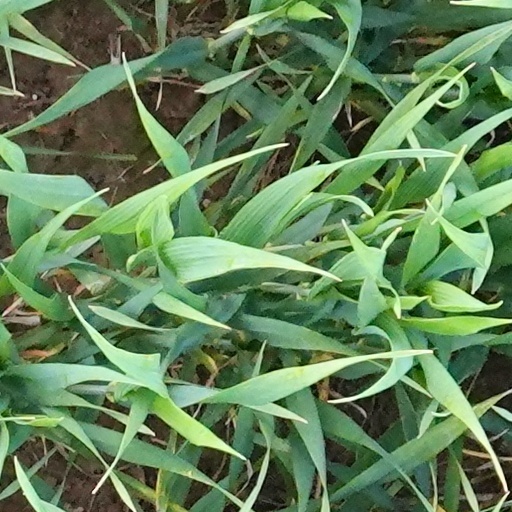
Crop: wheat